Obertagstein Castle

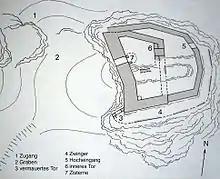
Floorplan of the castle

The castle occupies the entire top of a small rock outcropping south of Thusis. The castle complex is about . Storage buildings and workshops were probably built on the mountain side of the outcropping and were separated from the castle by a ditch. Above the ditch was a ring wall that is mostly still standing. During construction the trunks of two trees were left standing and incorporated into the wall. Across a small courtyard, the palas filled the eastern end of the complex. The original entrance into the castle was on the east side of the palas, but after the cistern collapse the outer gate was sealed. The new western entrance had a wooden bridge over the ditch.